Brigham Young University LGBTQ history

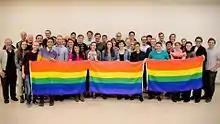
LGBTQ BYU students at a USGA meeting in 2017

In 2010, a group called USGA (Understanding Sexuality, Gender, and Allyship), consisting of BYU students and other members of the Provo community, began meeting on campus to discuss issues relating to homosexuality and the LDS Church. However, by December 2012, USGA was told it could no longer hold meetings on BYU's campus and BYU continues to ban USGA from meeting on campus .